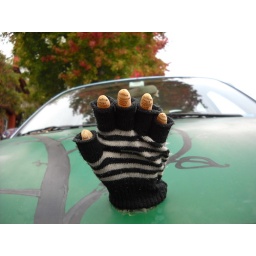
An art car spotted in Berkeley CA had this hood orniment.